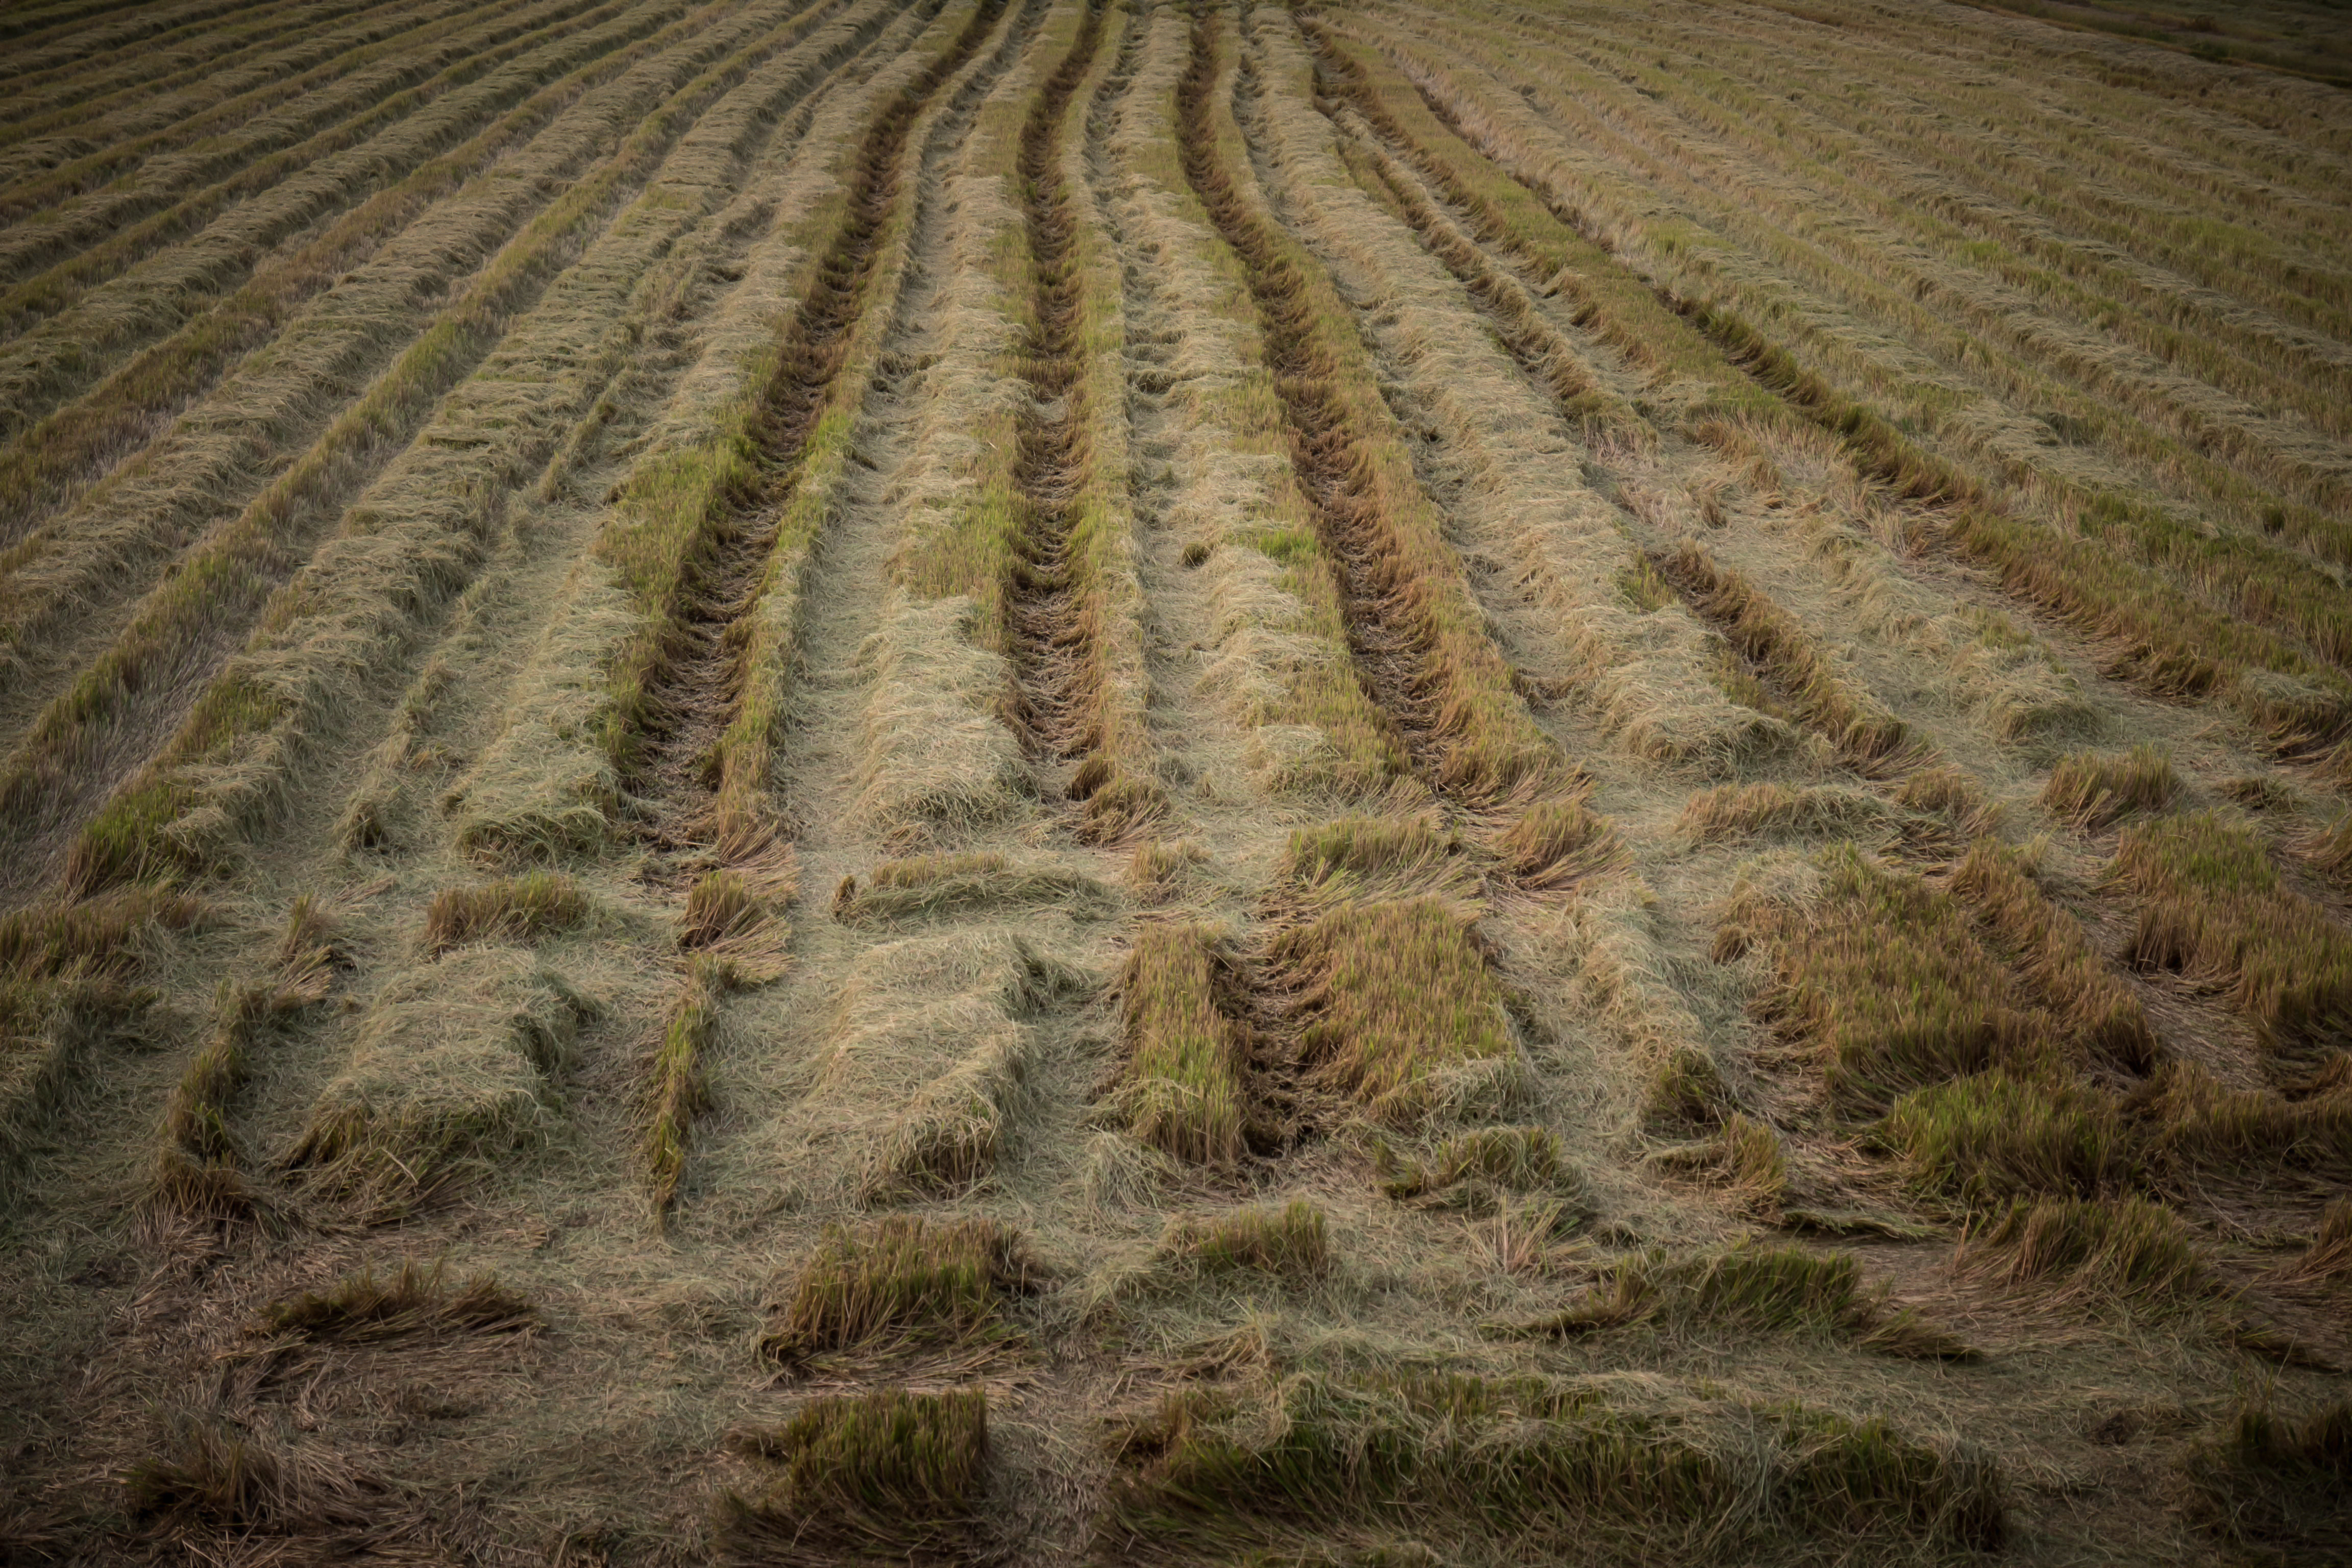
agriculture, after, asian, background, brown, countryside, farm, farmer, farming, field, fields, food, grass, green, harvest, harvesting, landscape, natural, nature, paddy, pattern, plant, pollution, rice, rural, season, straw, summer, texture, thailand, vintage, wallpaper, yellow, soil, grass family, tree, crop, wood, hay, plantation